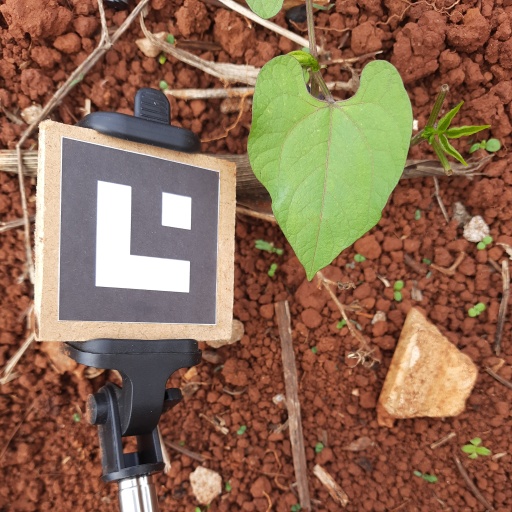
Observations: wavy surface, no eating holes, under cloudy sky